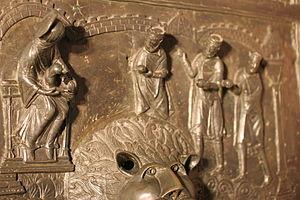
Les Portes de Bernward sont les deux battants d'une même porte en bronze située à l'intérieur du massif occidental de la cathédrale d'Hildesheim, et précisément datée de 1015 par son inscription de dédicace.
Bernward, d'abord précepteur du futur Otton III, empereur du Saint-Empire, est placé par celui-ci à la tête de l'évêché d'Hildesheim en 993. Actif et cultivé, il fonde l'abbaye Saint-Michel et sera canonisé par le pape Célestin III en 1194.